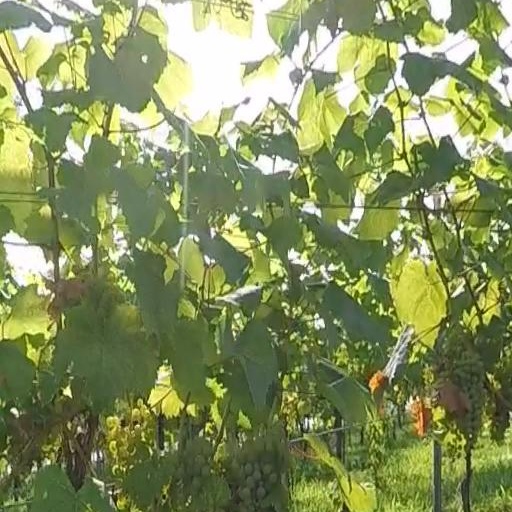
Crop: grape